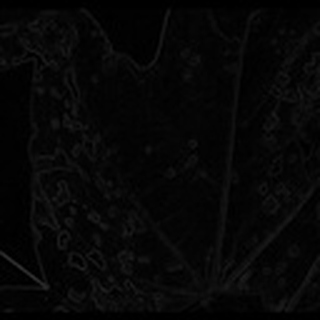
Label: cotton_bacterial_blight